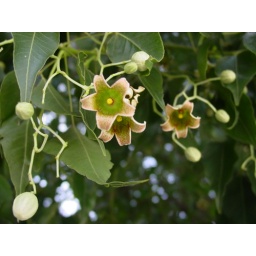
Found this tree growing on a street corner in Granada. Spain, May 2005